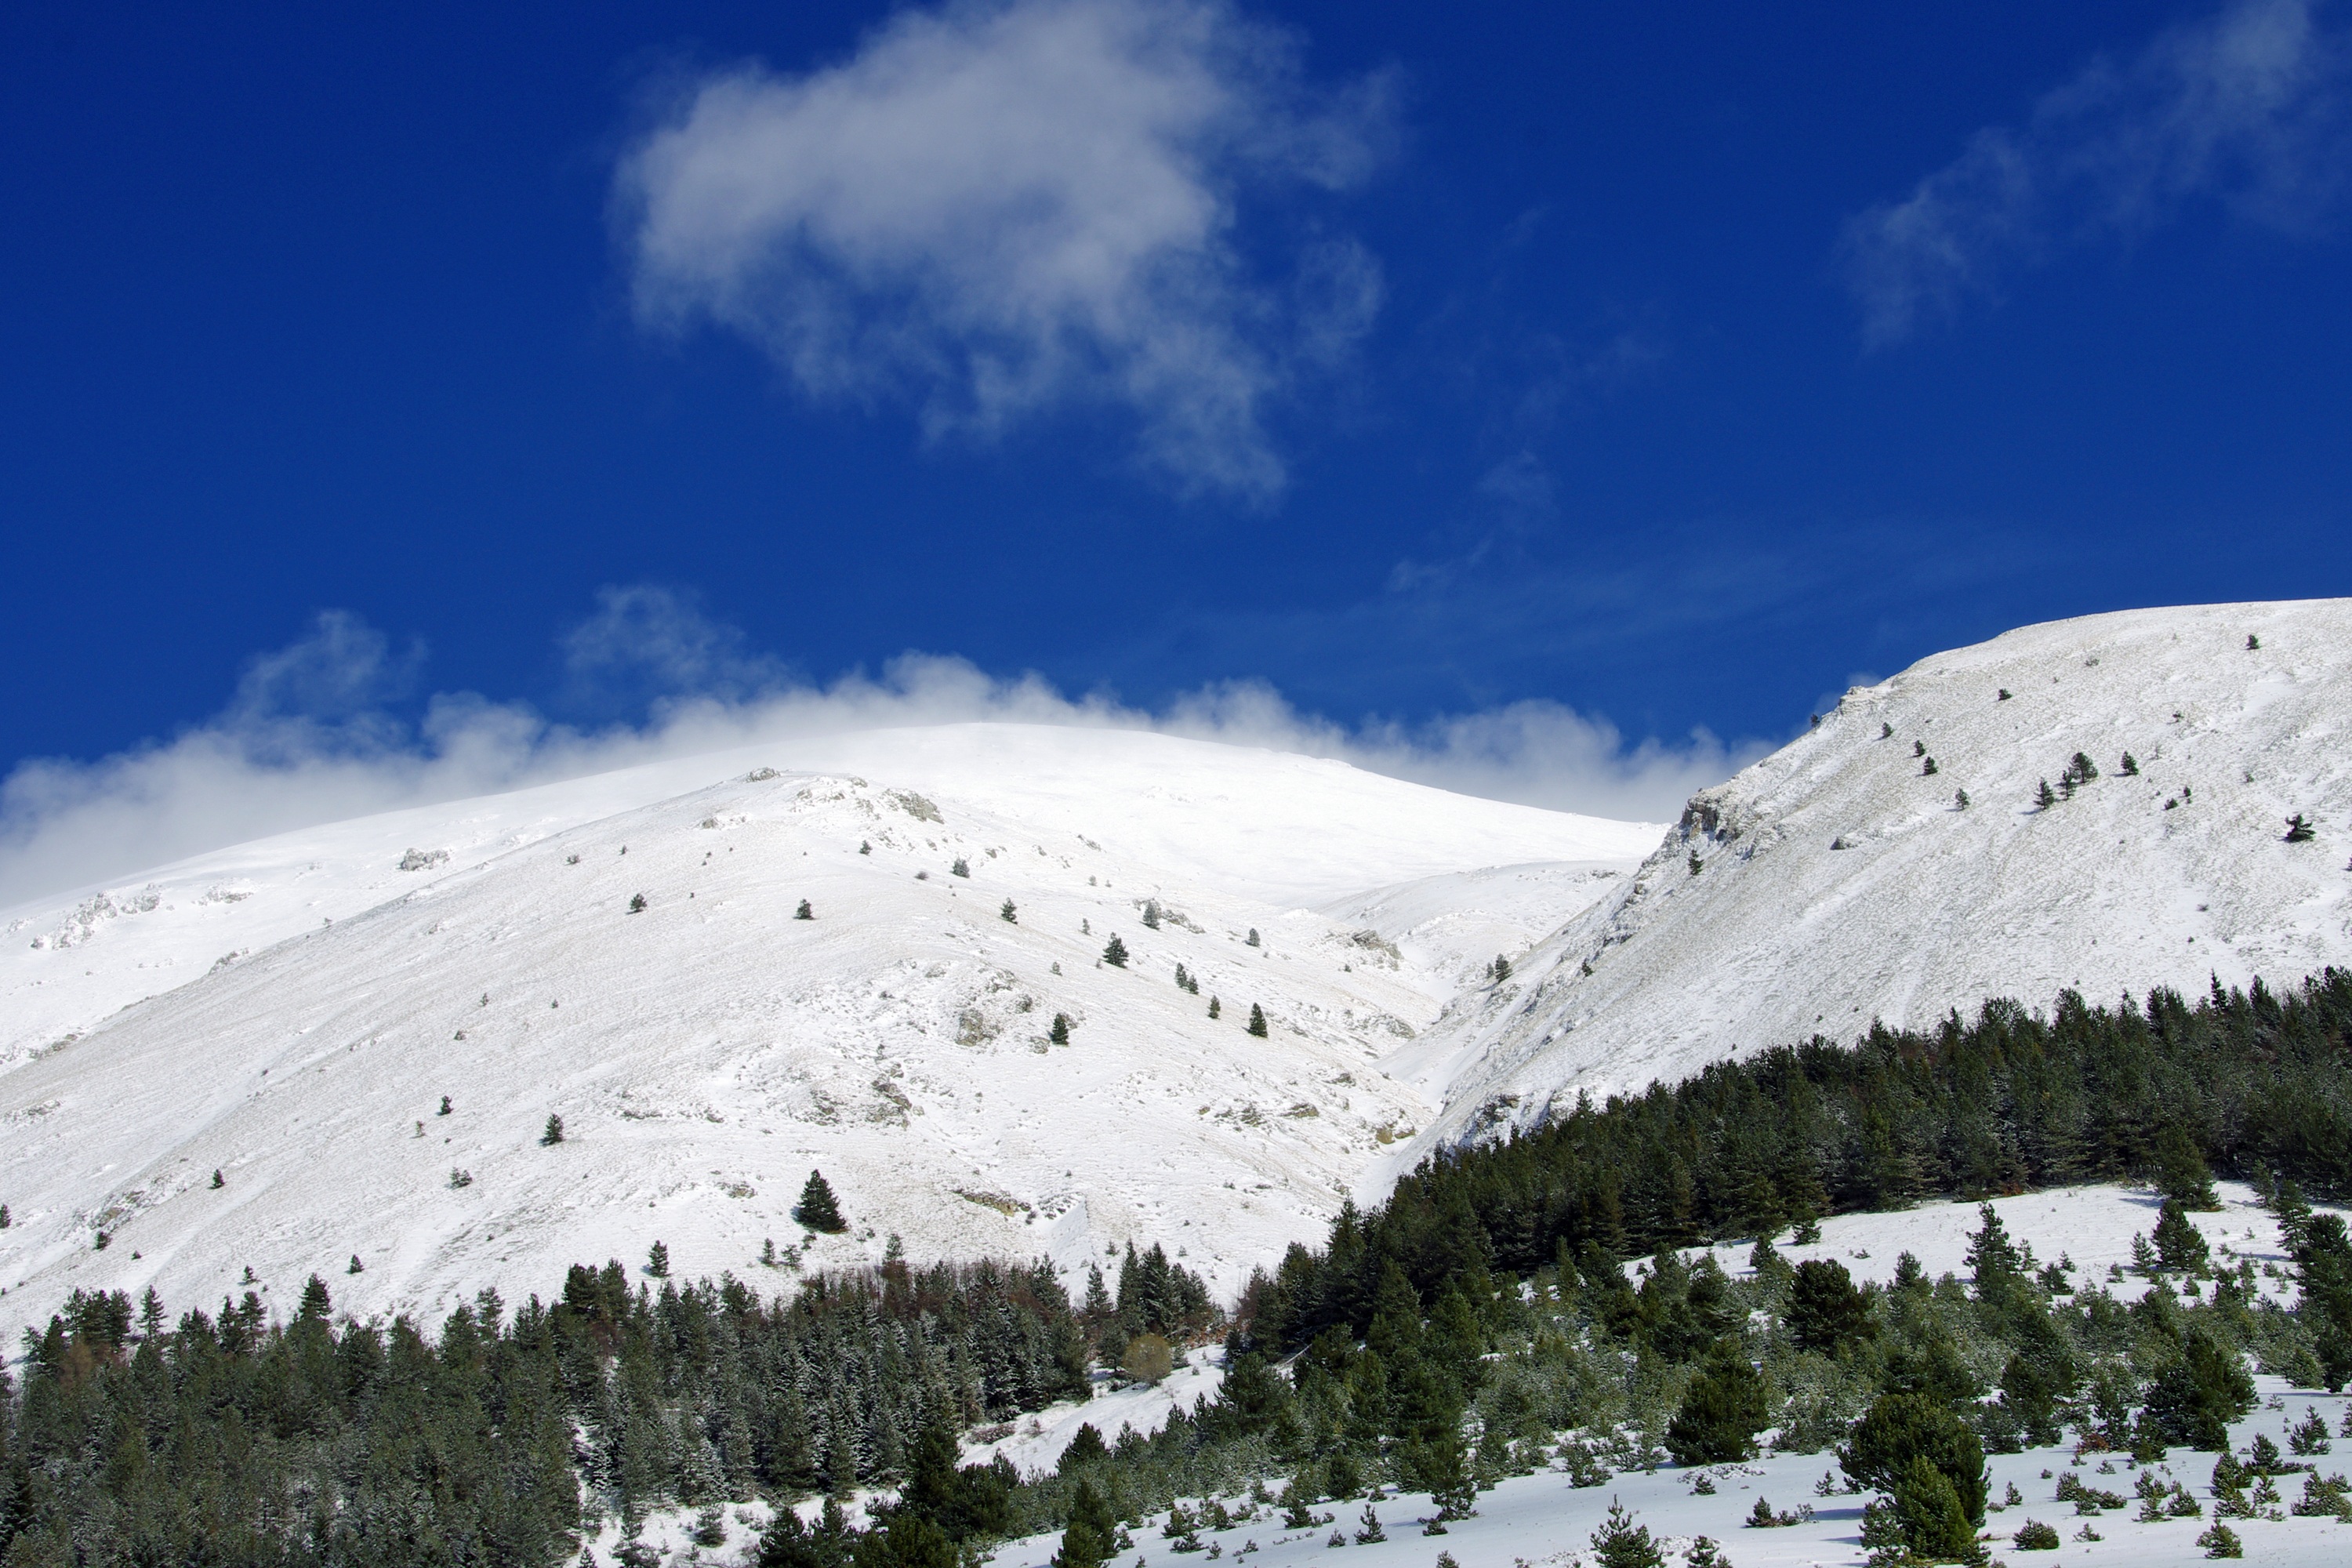
landscape, mountain, snow, winter, cloud, fog, mountain range, weather, italy, season, ridge, summit, winter landscape, mountains, alps, plateau, piste, national park of abruzzo, the abruzzo national park, l aquila, abruzzo, landform, the apennines, gran sasso, mountain pass, geographical feature, mountainous landforms, geological phenomenon, assergi